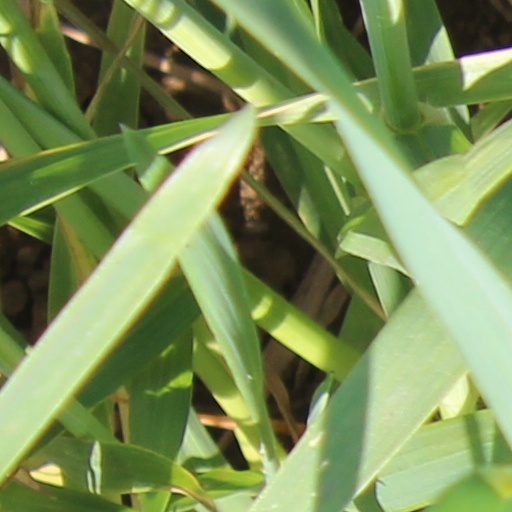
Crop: wheat